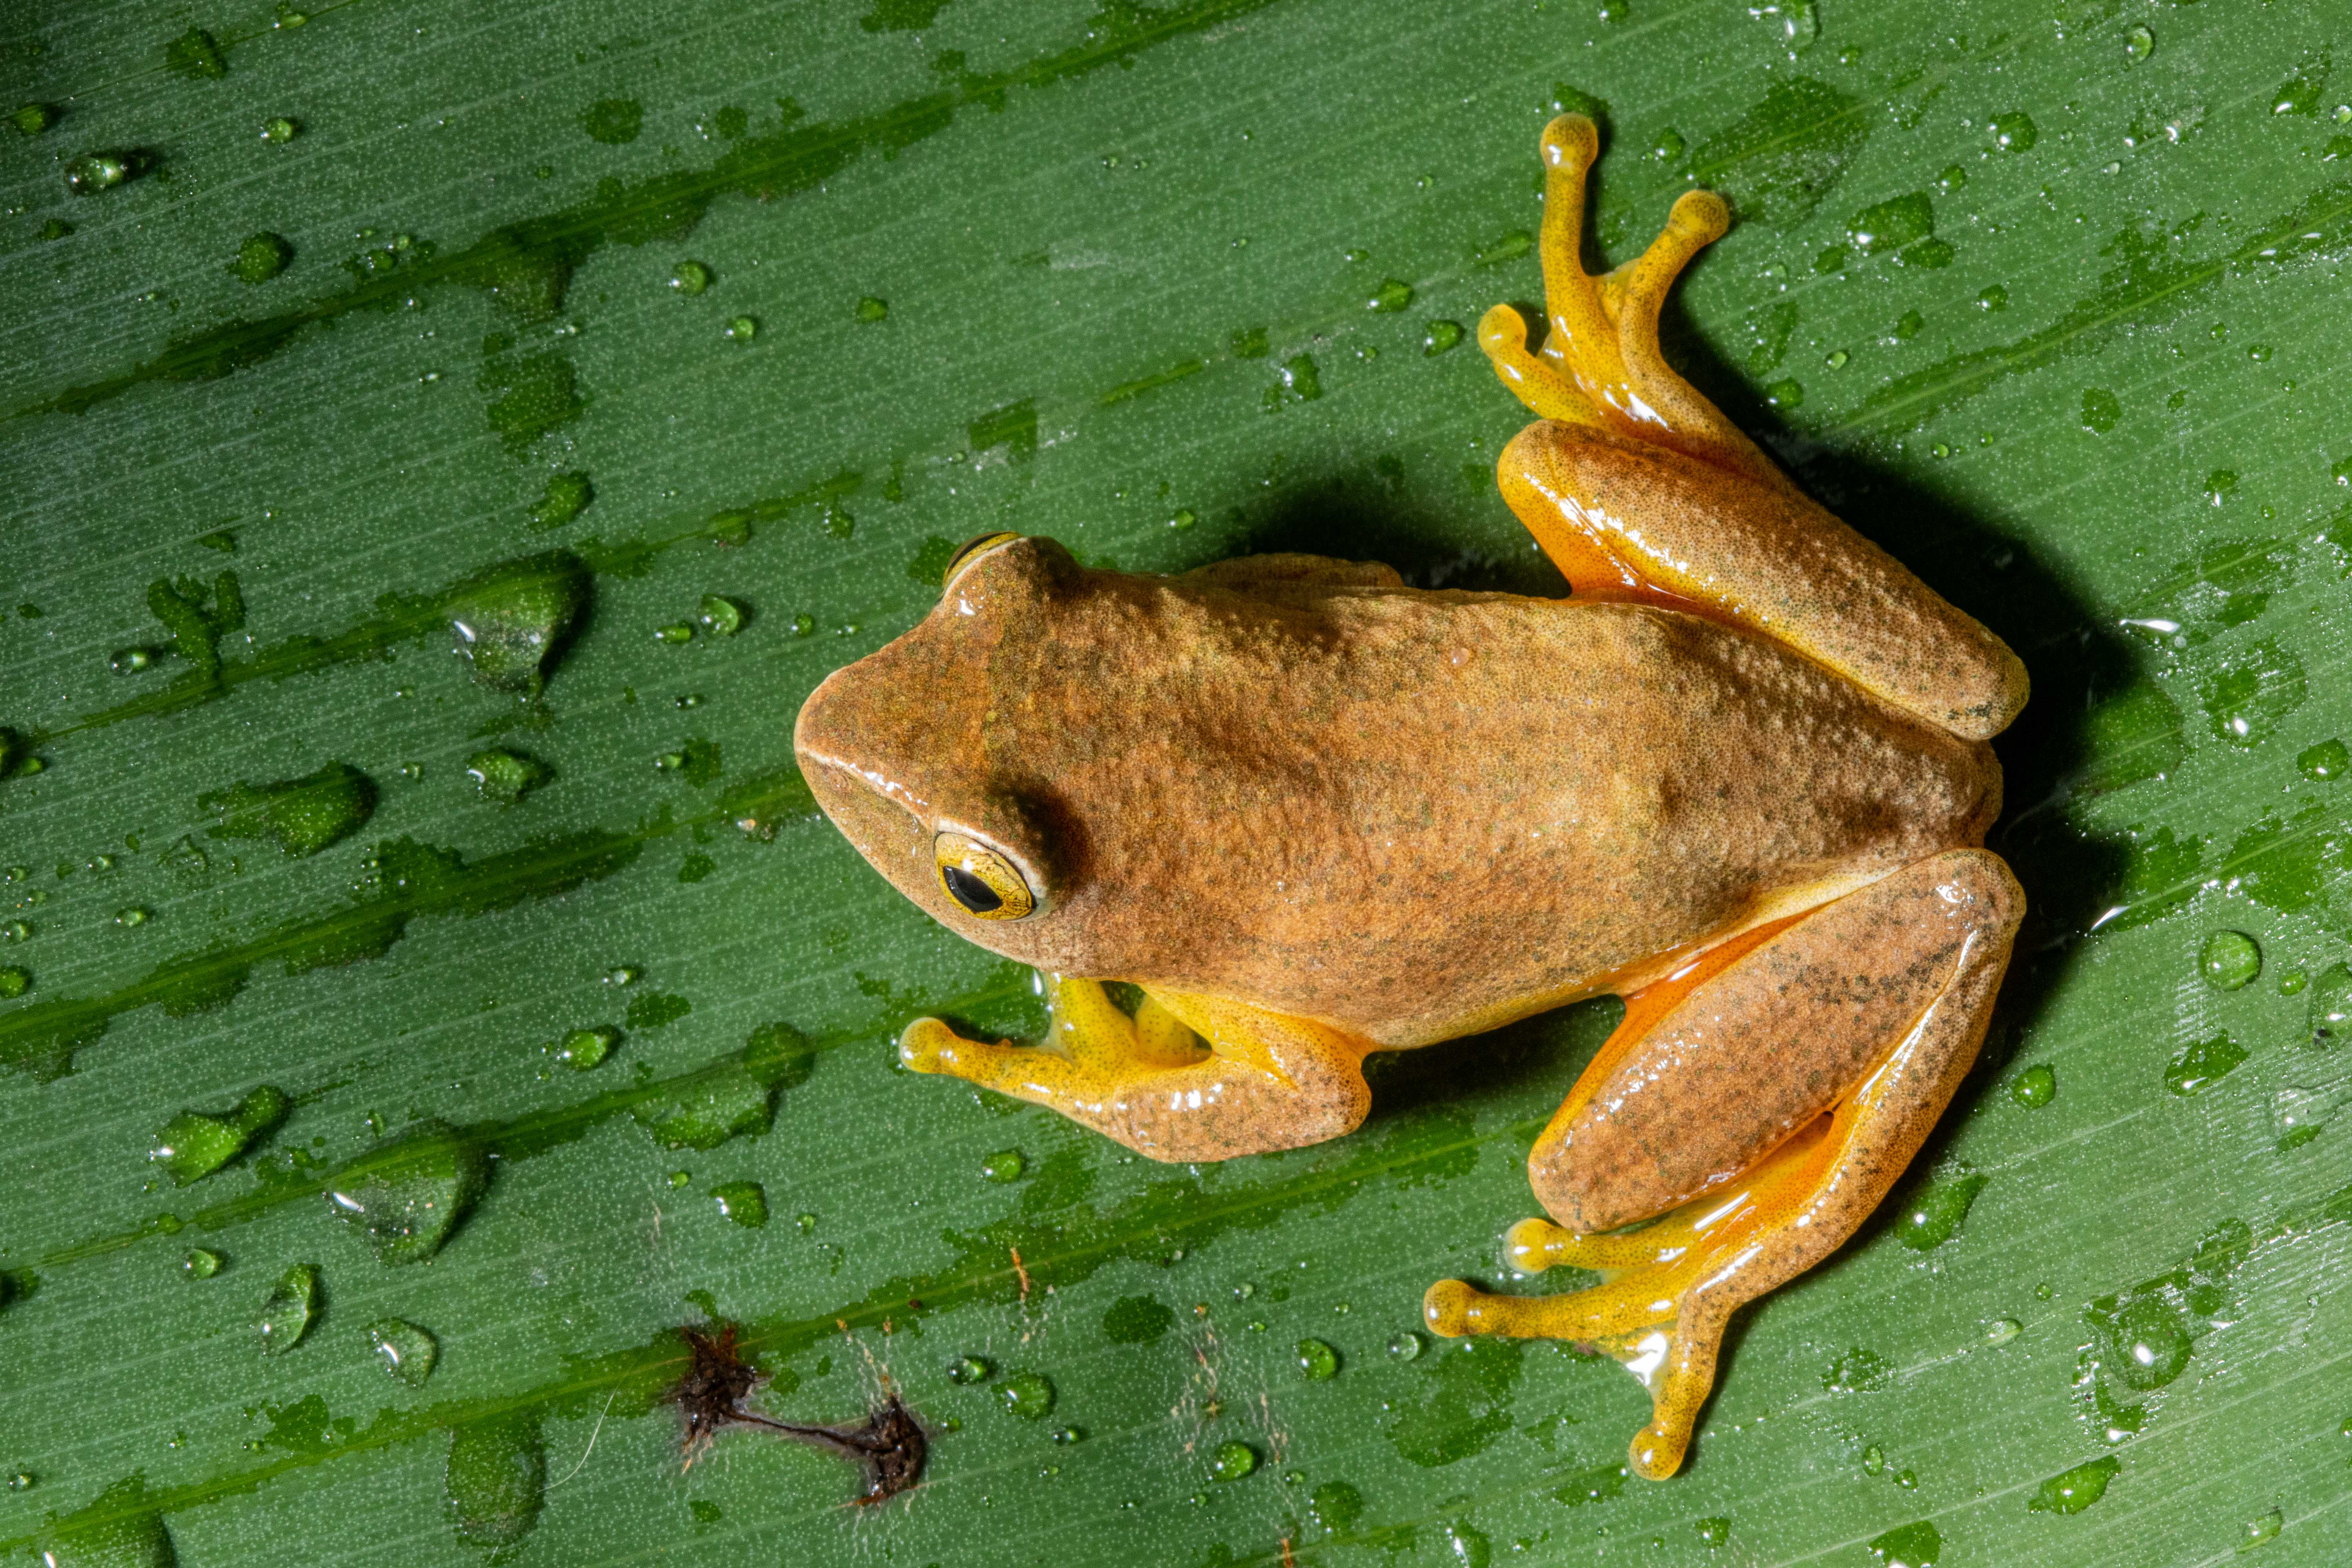
frogs, frog, hyla, amphibian, Shrub frog, tree frog, True frog, toad, eleutherodactylus, organism, bullfrog, Spring peeper, Chorus frog, leaf, terrestrial animal, wildlife, adaptation, plant, Squirrel tree frog, Pacific Treefrog, flower, Beaked Toad, fawn